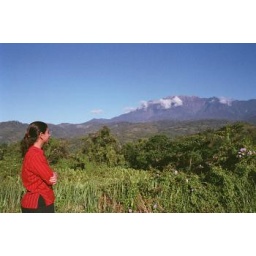
mountain view from my ex- house in Ranau